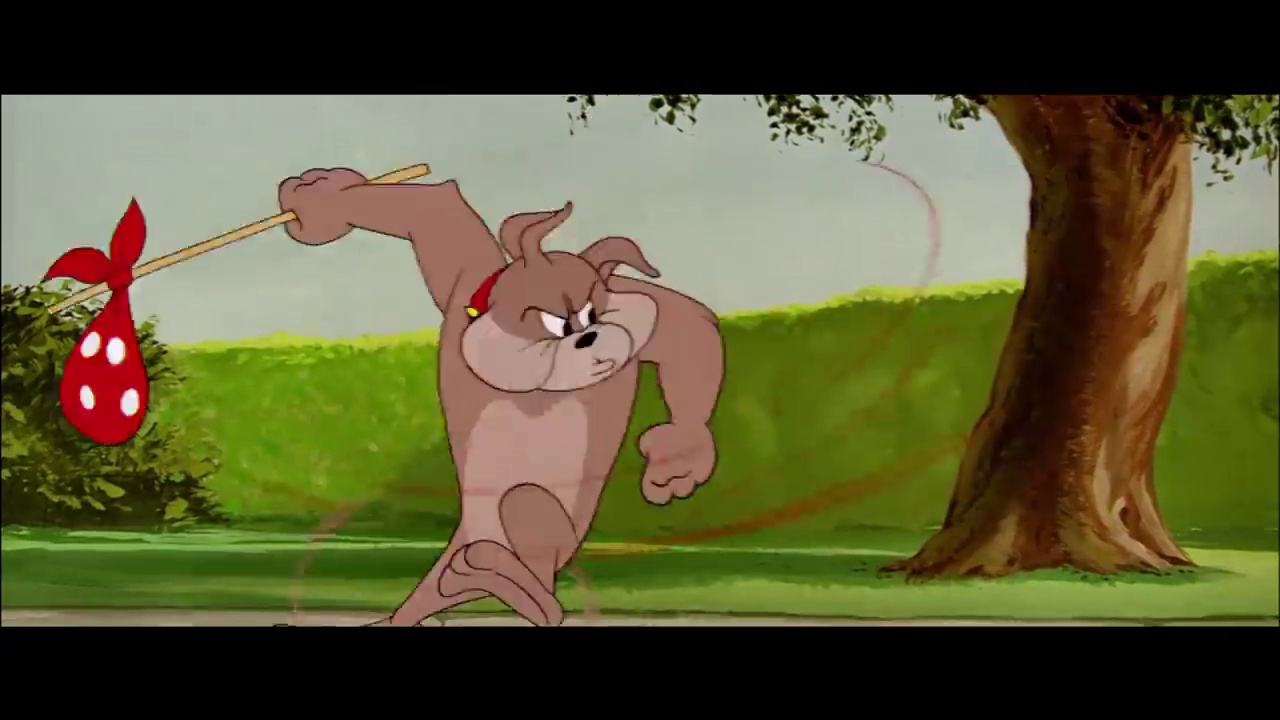
Portrait style: Cartoon Portrait